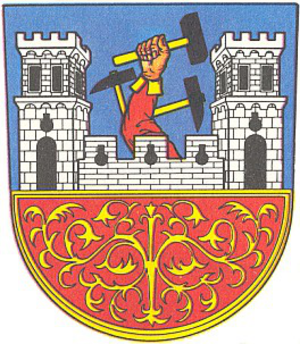
Kašperské Hory est une ville du district de Klatovy, dans la région de Plzeň, en République tchèque. Sa population s'élevait à 1 462 habitants en 2018.